Goblet holder

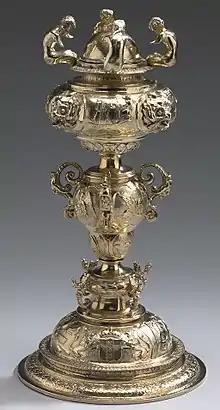
A silver-gilt bekerschroef; 1 of 5 with the coat of arms of the city of Amsterdam, Amsterdam Museum

A goblet holder, or Bekerschroef, is a specific type of wine glass extender used for ceremonial occasions in the Netherlands during the 16th and 17th centuries.